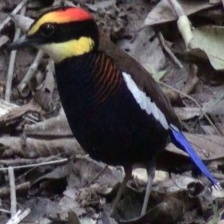
Species: BANDED PITA
Scientific name: HYDRORNIS GUAJANA